Miss Kuroitsu from the Monster Development Department

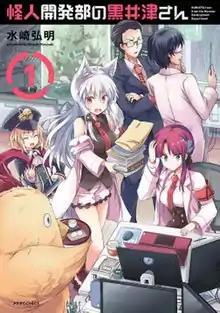
Cover of "Kaijin Kaihatsubu no Kuroitsu-san" volume 1 by Flex Comix

is a Japanese comedy manga series written and illustrated by Hiroaki Mizusaki. It has been serialized online via Flex Comix's "Comic Meteor" website since April 2019 and has been collected in ten volumes. An anime television series adaptation by Quad aired from January to April 2022 on ABC and TV Asahi's Animazing!!! programming block.